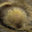
Label: porcupine